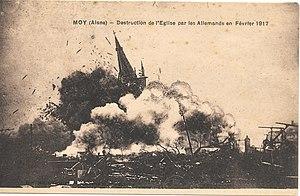
Destruction de l'église.
Moÿ-de-l'Aisne est une commune française située dans le département de l'Aisne, en région Hauts-de-France.